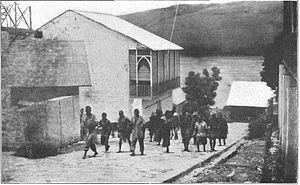
L'Héritage est un album de bande dessinée, le premier des hors-série des aventures de Spirou et Fantasio. Cet album et son successeur, Radar le robot, comprennent les tout premiers récits de la série réalisés par André Franquin.